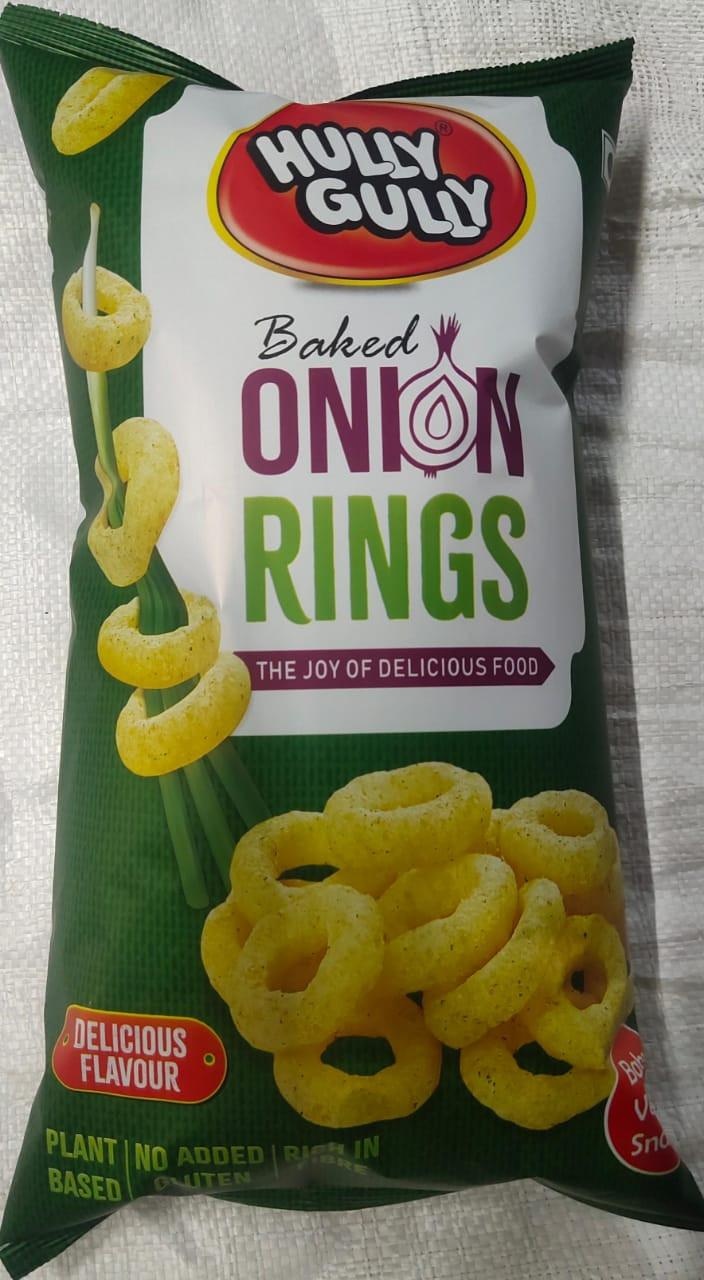
20x Hully Gully Onion Rings - 100G each - Pack of 20
Made with real onions, Hully Gully's Onion Rings are a delicious and crunchy snack. Crispy on the outside and fluffy on the inside, each 100g bag is the perfect size to share with friends and family. Enjoy a unique and savory flavor with every bite.
Brand: Fetch N Buy
Category: Food, Beverages & Tobacco > Food Items > Fruits & Vegetables > Fresh & Frozen Vegetables > Onions